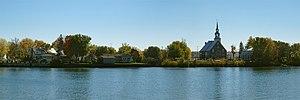
Saint-Charles-sur-Richelieu, Montérégie, Québec, Canada.
Saint-Charles-sur-Richelieu est une municipalité du Québec située dans la MRC de La Vallée-du-Richelieu en Montérégie.
L'Assemblée des six-comtés, parfois nommée Assemblée de Saint-Charles, est une assemblée d'environ 6 000 partisans du Parti patriote ayant eu lieu à Saint-Charles, au Bas-Canada, les 23 et 24 octobre 1837. Les « six comtés » font référence à Richelieu, Rouville, Saint-Hyacinthe, Chambly, Verchères et L'Acadie.